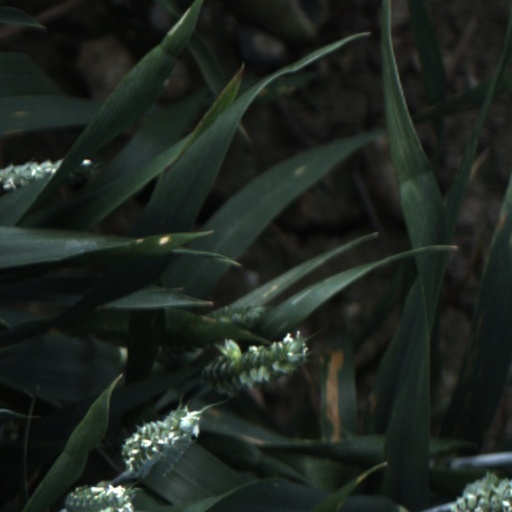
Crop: wheat